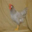
Label: bird